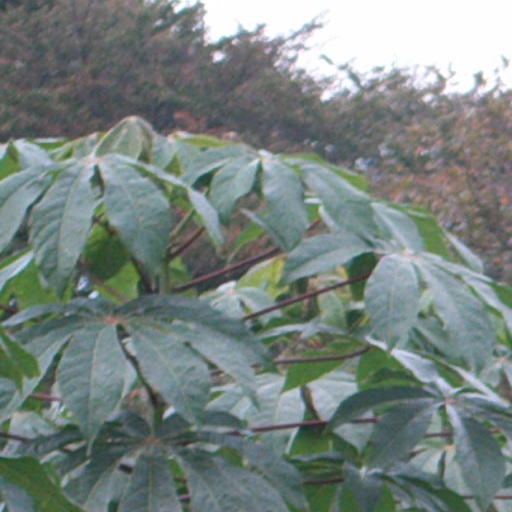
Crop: cassava